Gender neutrality in Spanish

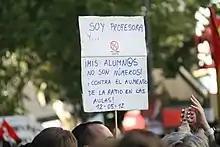
«"¡Mis alumn@s"...» means "My students...".

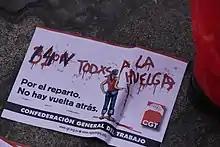
«"Todxs a la huelga"» means "Everyone on strike".

An argument used against both the use of the at-sign as a letter and the use of -"x" for gender-neutral endings is that the resulting words are rendered unpronounceable. It is also argued that these endings, while attempting to be inclusive in regard to gender identity, would exclude people who, due to being visually impaired, illiterate, or having a disability such as ADHD or dyslexia, rely on screen readers. However, it has been proposed that using -"e" instead would solve the issue, as the resulting words would be easily pronounced.